Revolution of 1848 in Luxembourg

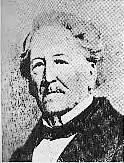
Théodore de la Fontaine, governor of Luxembourg until 1848, then the first prime minister

Several achievements of the Revolution, including the Constitution itself, proved to be short-lived. William II's death in 1849 brought his more reactionary son, William III, to the throne, who described the Constitution of 1848 as "the work of agitated times and sinister apprehensions". After the dissolution of the Frankfurt Parliament, the federal diet of the German Confederation in 1851 enjoined the individual states to ensure their constitutions accorded with the principle of the sovereign power of rulers. In Luxembourg, the new Constitution came under attack from various quarters, particularly the government. A bill to reform the constitution in 1856 ended up being rejected by the Chamber of Deputies, which also passed a motion condemning the government. The King used this as a pretext to dissolve the Chamber, declare the Constitution invalid and to dictate a new, authoritarian constitution, in a series of events known as the Luxembourg Coup of 1856.